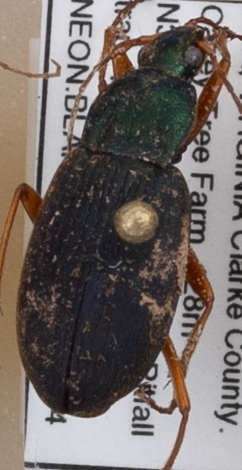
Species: Chlaenius aestivus
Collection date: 2022-06-14
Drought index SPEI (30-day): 0.03
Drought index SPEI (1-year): -0.03
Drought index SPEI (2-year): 0.54